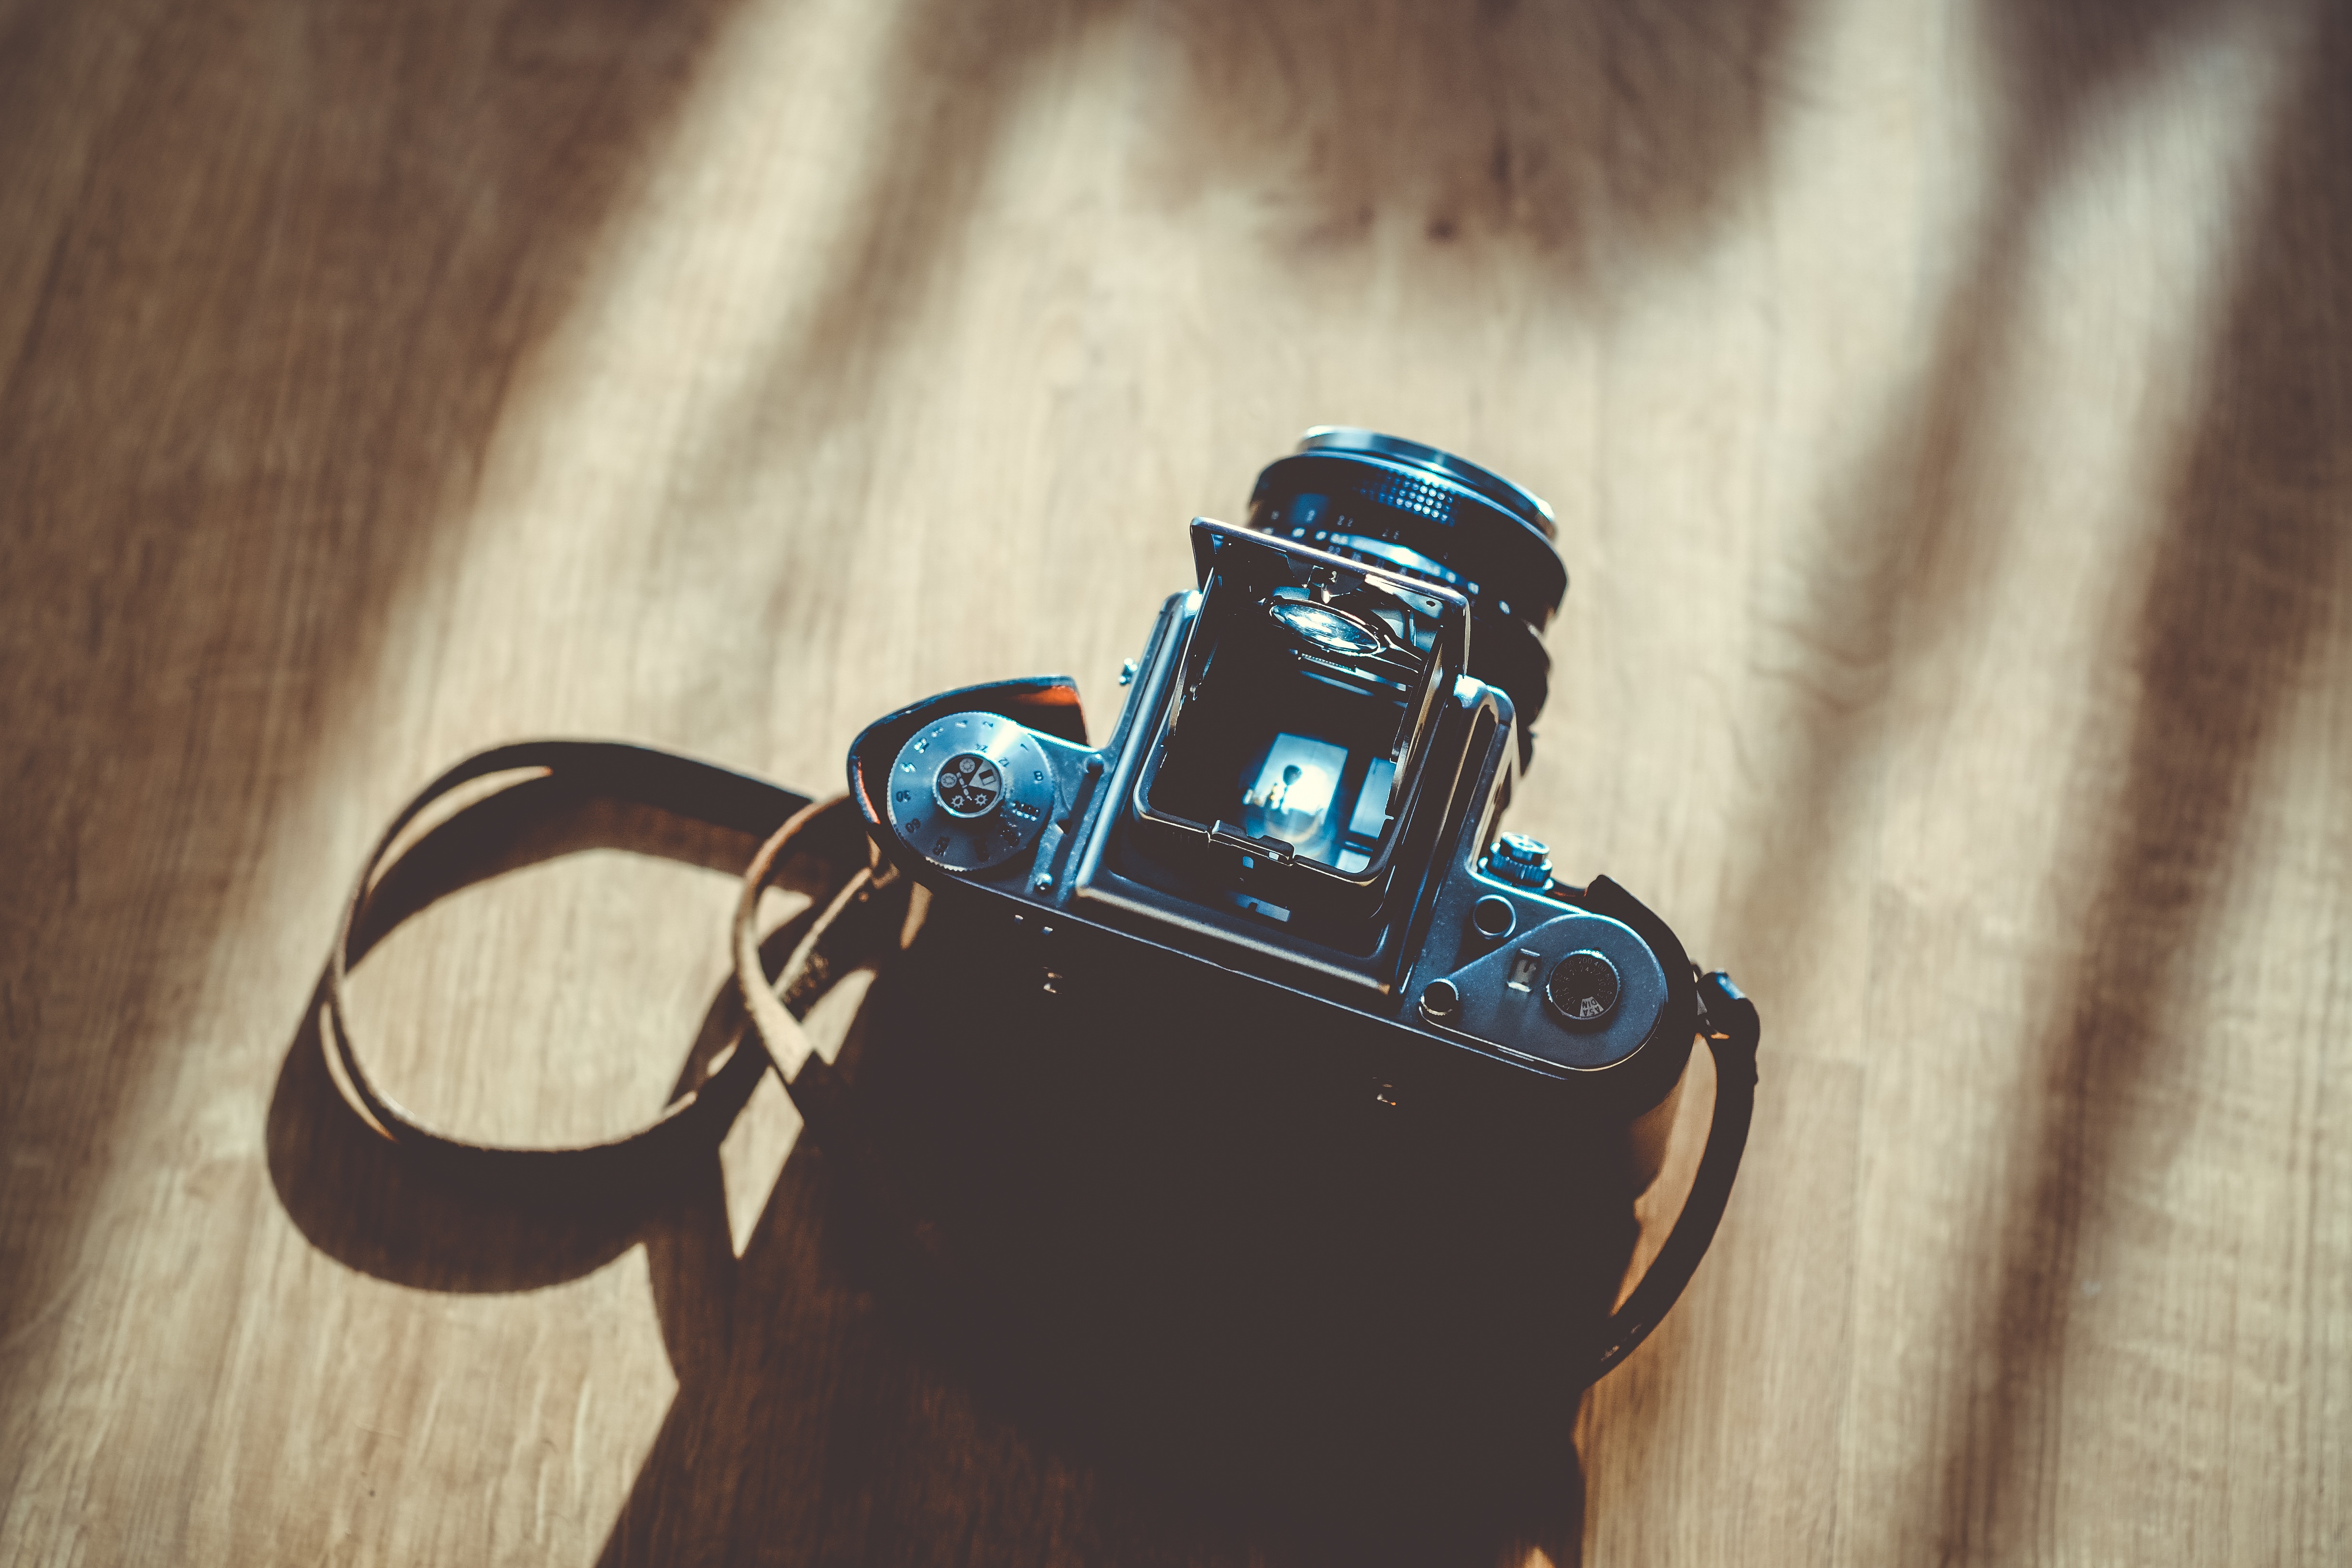
hand, light, wood, technology, leather, camera, photography, vintage, photographer, antique, retro, old, film, tool, photo, analog, symbol, lens, equipment, metal, shadow, studio, indoor, blue, professional, black, shutter, lightning, old camera, surface, design, cool, glasses, wooden, footwear, picture, photograph, beauty, beautiful, style, classic, icon, aperture, strap, old fashioned, medium format, settings, vision care